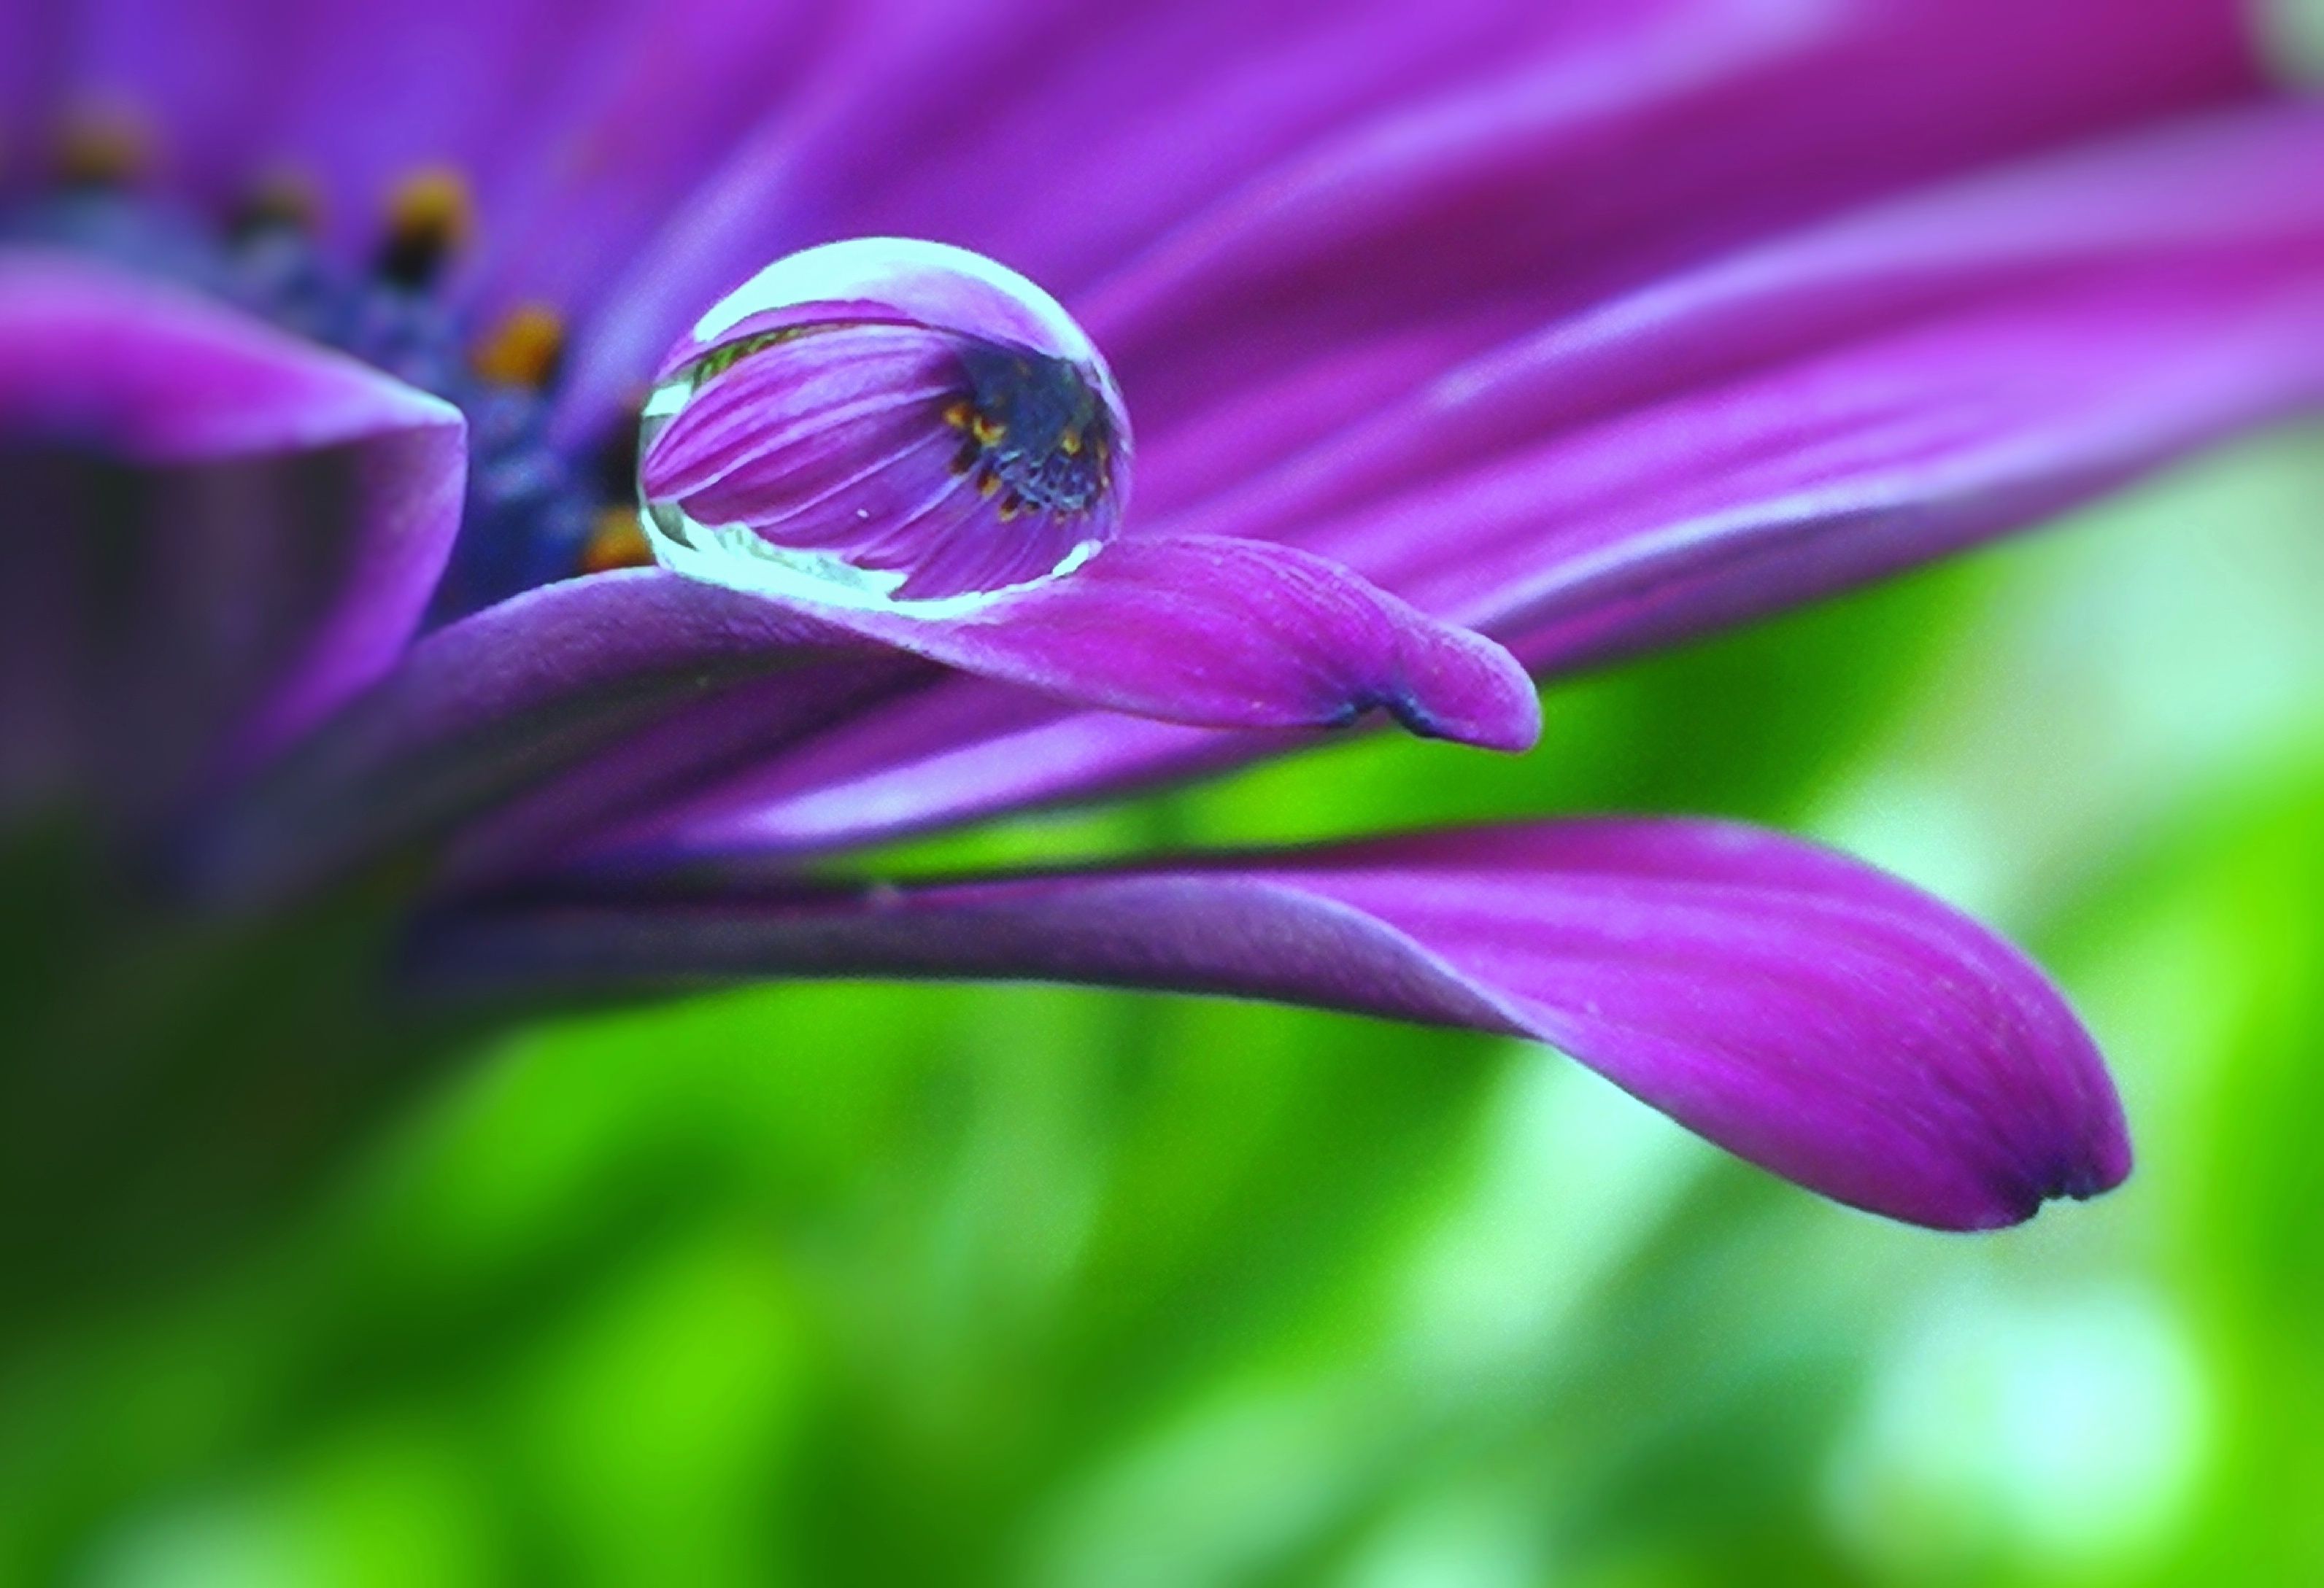
water droplet
A delicate water droplet rests on a purple flower petal, reflecting the flower within it. The soft-focus background enhances the intricate details of the droplets and petals.
Taken in a macro close-up frame, the photo features the fascinating reflection inside the water droplet. The mood is quiet and sensitive, imparting a feeling of peace. The hues include lively purples, paired with light greens in the out-of-focus background, forming a soothing and natural contrast. The lighting is soft and diffused, adding to the light textures of the flowers.
Labels: Flower, Petal, Plant, Purple, Geranium, Pollen, Daisy, Droplet, Anther, Dahlia, Iris, Anemone, Water Droplet, blur background, Petals
Camera: HUAWEI VTR-L09